Cathcart railway station

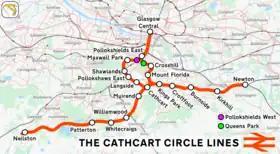
Cathcart Circle Lines route map

The station here was opened on 19 March 1894, shortly before the commissioning of the western side of the Cathcart Circle Lines on 2 April that year. It replaced an earlier temporary station opened in 1886, which served as the terminus of the line from Glasgow via Queens Park. The Caledonian Railway-backed Lanarkshire and Ayrshire Railway extension from to was subsequently opened in 1904, which passed a short distance to the south of the station but was linked to it by a spur, which allowed through running from the direction towards Glasgow Central (and vice versa). The station could then be served by local trains between Neilston & and Glasgow Central as well as those in both directions around the Circle.